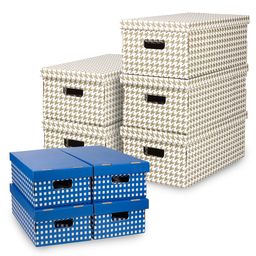
Label: cardboard